Jamie Whincup

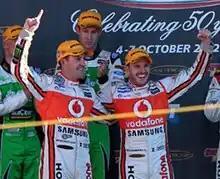

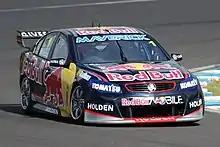
Whincup during testing in 2013 at the Sydney Motorsport Park

In 2010, Triple Eight switched to Holden VE Commodores as Ford cut sponsorship. Whincup won the first four races of the season and Hamilton but a run of bad luck at Queensland raceway and Winton saw him relinquish the championship lead for the first time in two years, and sat second in the points table, just ahead of teammate Craig Lowndes in third. He became close to becoming a 3-time champion, the next triple champion in a row after Mark Skaife from 2000 to 2002 and the second man to win the driver's championship in both a Ford and a Holden after Norm Beechey, but due to a multi car crash in the 25th race of the season at the Sydney Telstra 500 in wet weather his car was badly damaged and couldn't continue. In the 26th and final race of the season he was out of reach to score enough points to take back the lead from James Courtney (who had also been involved in the previous race's multi-car crash but had managed to get back on the track before the finish) and finished 2nd in the season.